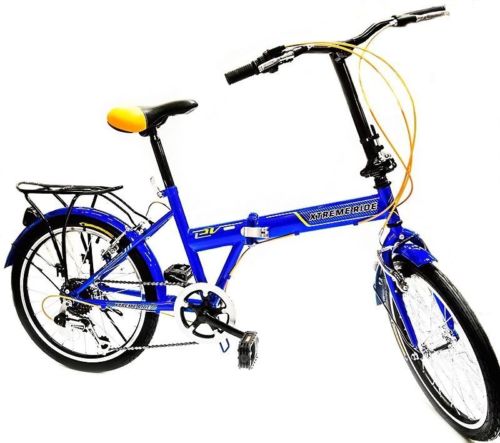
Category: bicycle